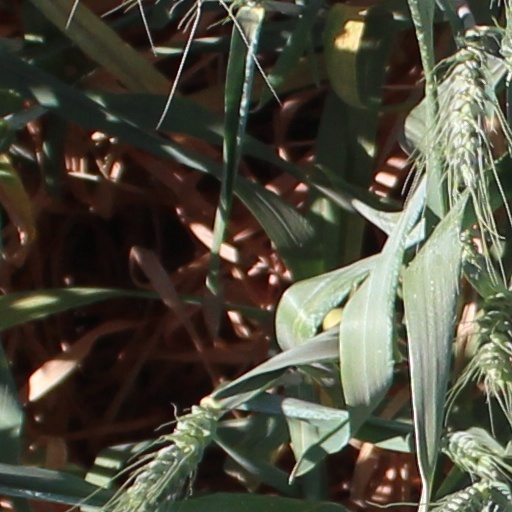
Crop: wheat